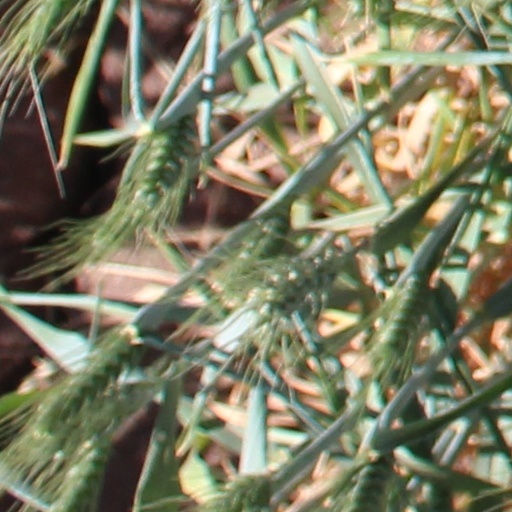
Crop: wheat